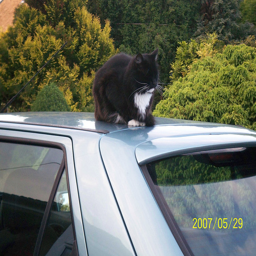
A black cat calming sits on top of the car.
A cat sits on top of a light blue car
A cat sitting on the roof of a car.
A black and white cat on the roof of a car
A black and white cat sitting on the roof of a car.